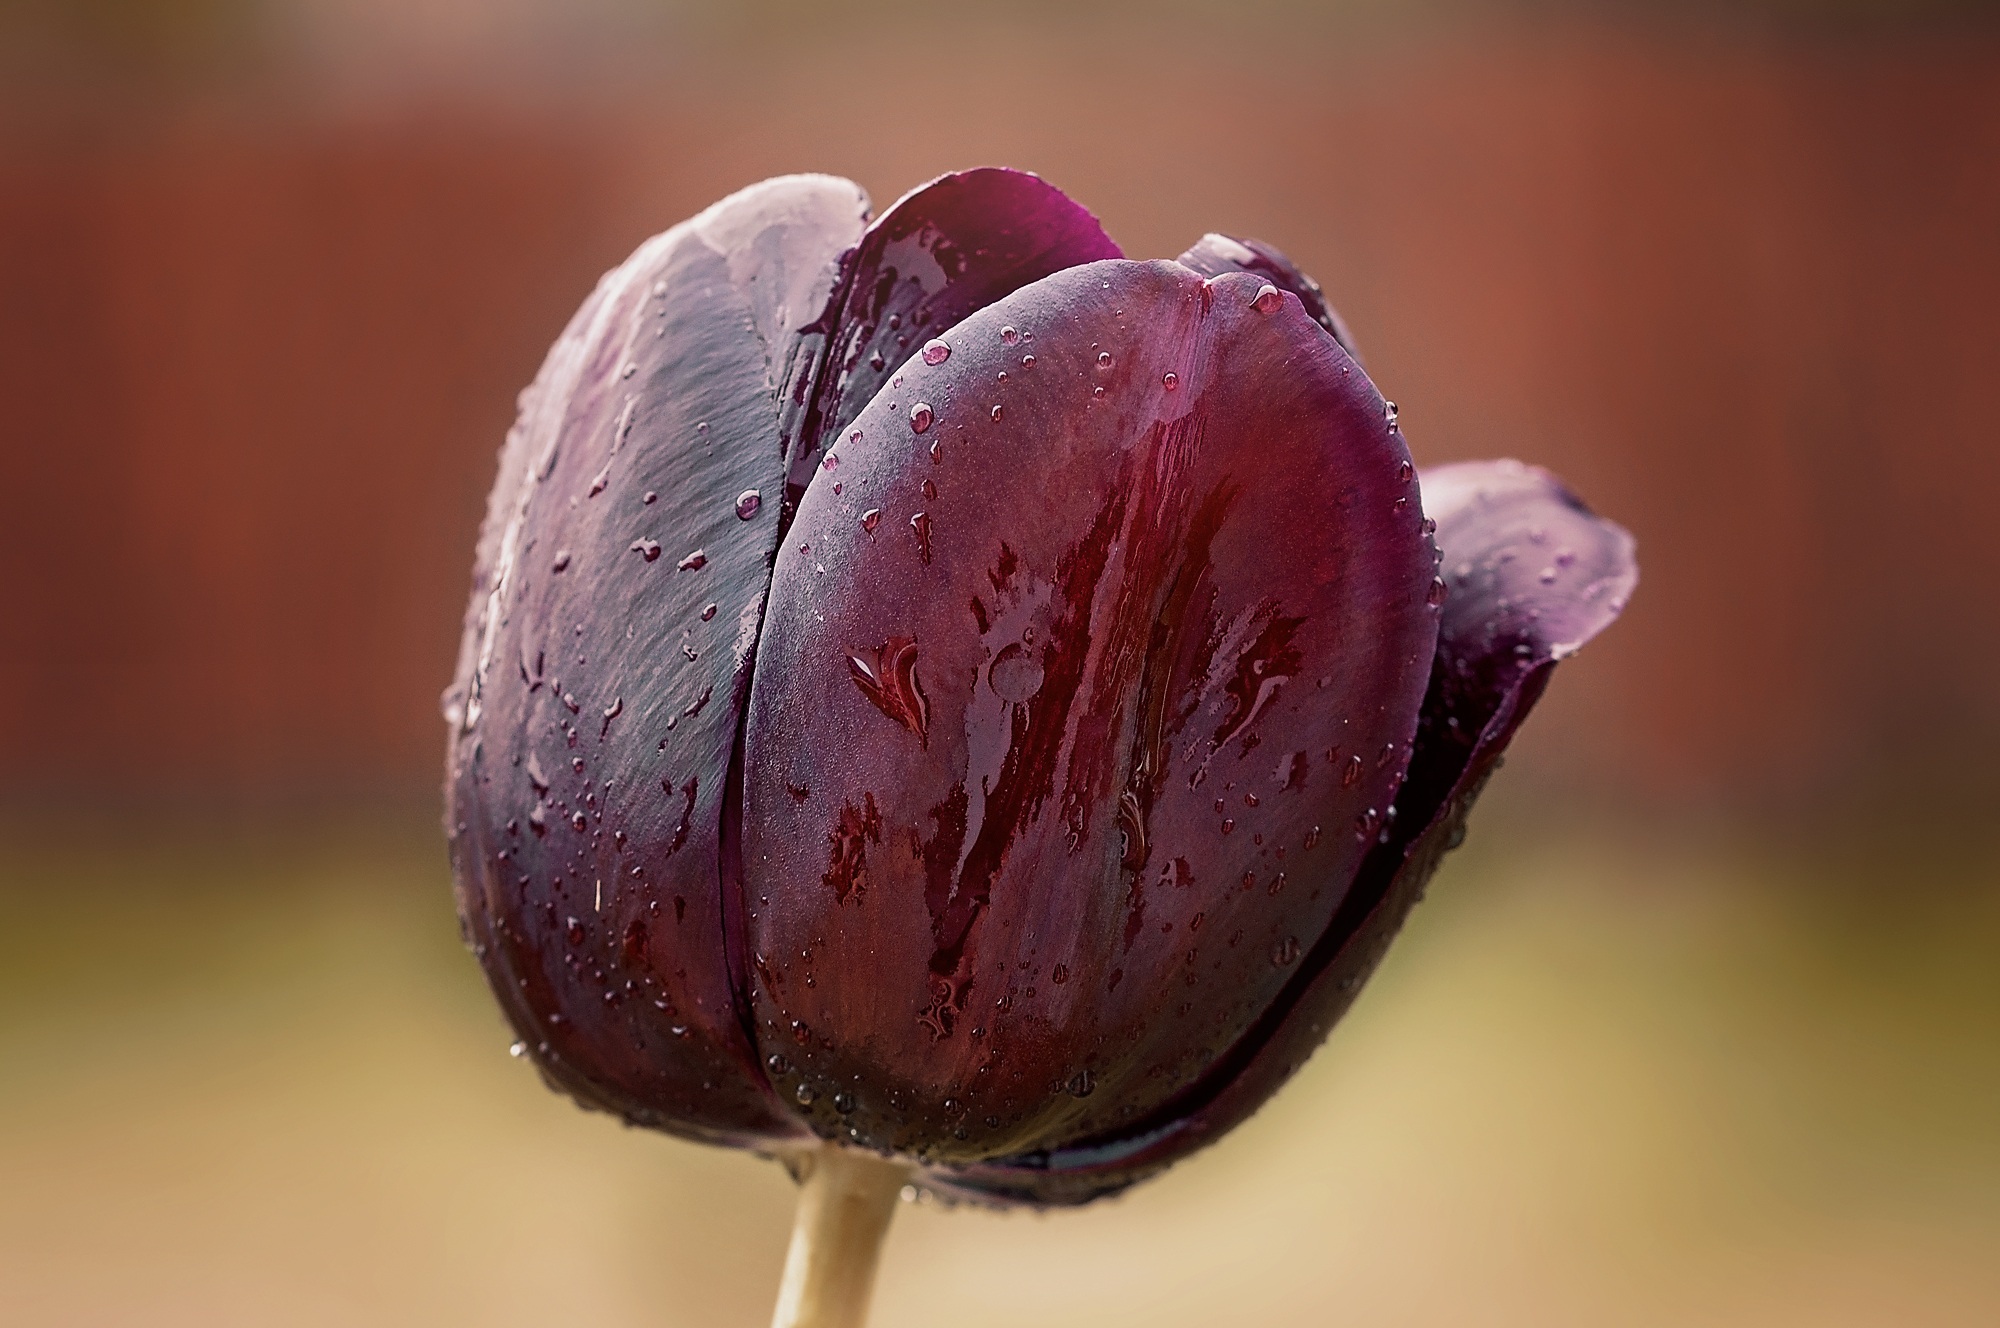
nature, blossom, plant, photography, flower, purple, petal, bloom, wet, tulip, food, red, produce, garden, close, flora, close up, eye, beautiful, organ, bud, drop of water, macro photography, flowering plant, plant stem, land plant